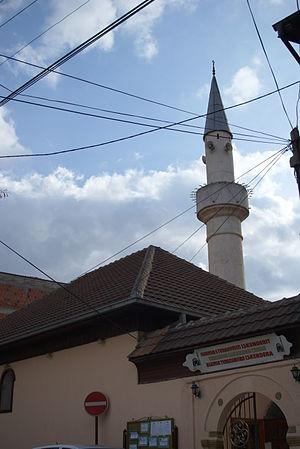
Cet article propose une liste des monuments culturels du Kosovo. Elle intègre des monuments inscrits dans les registres de l'Institut pour la protection du patrimoine de la République de Serbie et sur la liste de l'Académie serbe des sciences et des arts, en tant que le Kosovo est encore considéré comme une province autonome par la Serbie et une partie de la communauté internationale ; parallèlement le Kosovo, qui a proclamé son indépendance en 2008, a établi une liste provisoire de monuments culturels.